Wielka Krokiew

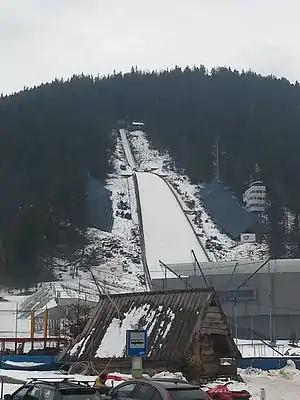
Wielka Krokiew in 2014

The hill was featured in competitions at the 1929, 1939, and 1962 FIS Nordic World Ski Championships, as well as the 2001 Winter Universiade.